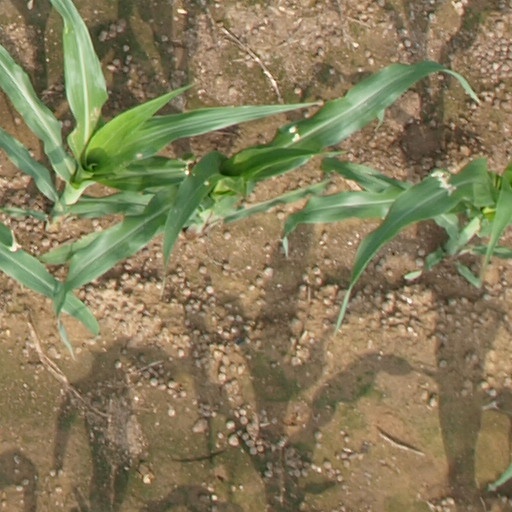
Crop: maize; corn